Bury, Greater Manchester

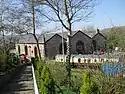
Transport Museum

Bury is a market town on the River Irwell in the Metropolitan Borough of Bury, Greater Manchester, England. It had a population of 81,101 in 2021, while the wider borough had a population of 193,846.